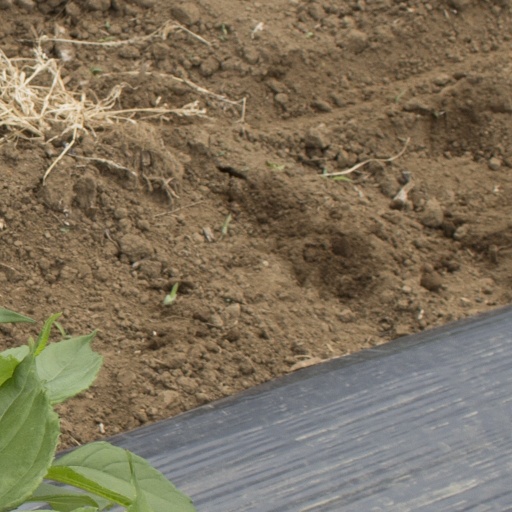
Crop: Jerusalem artichoke